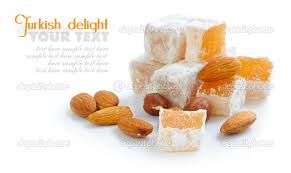
Yemek: lokum